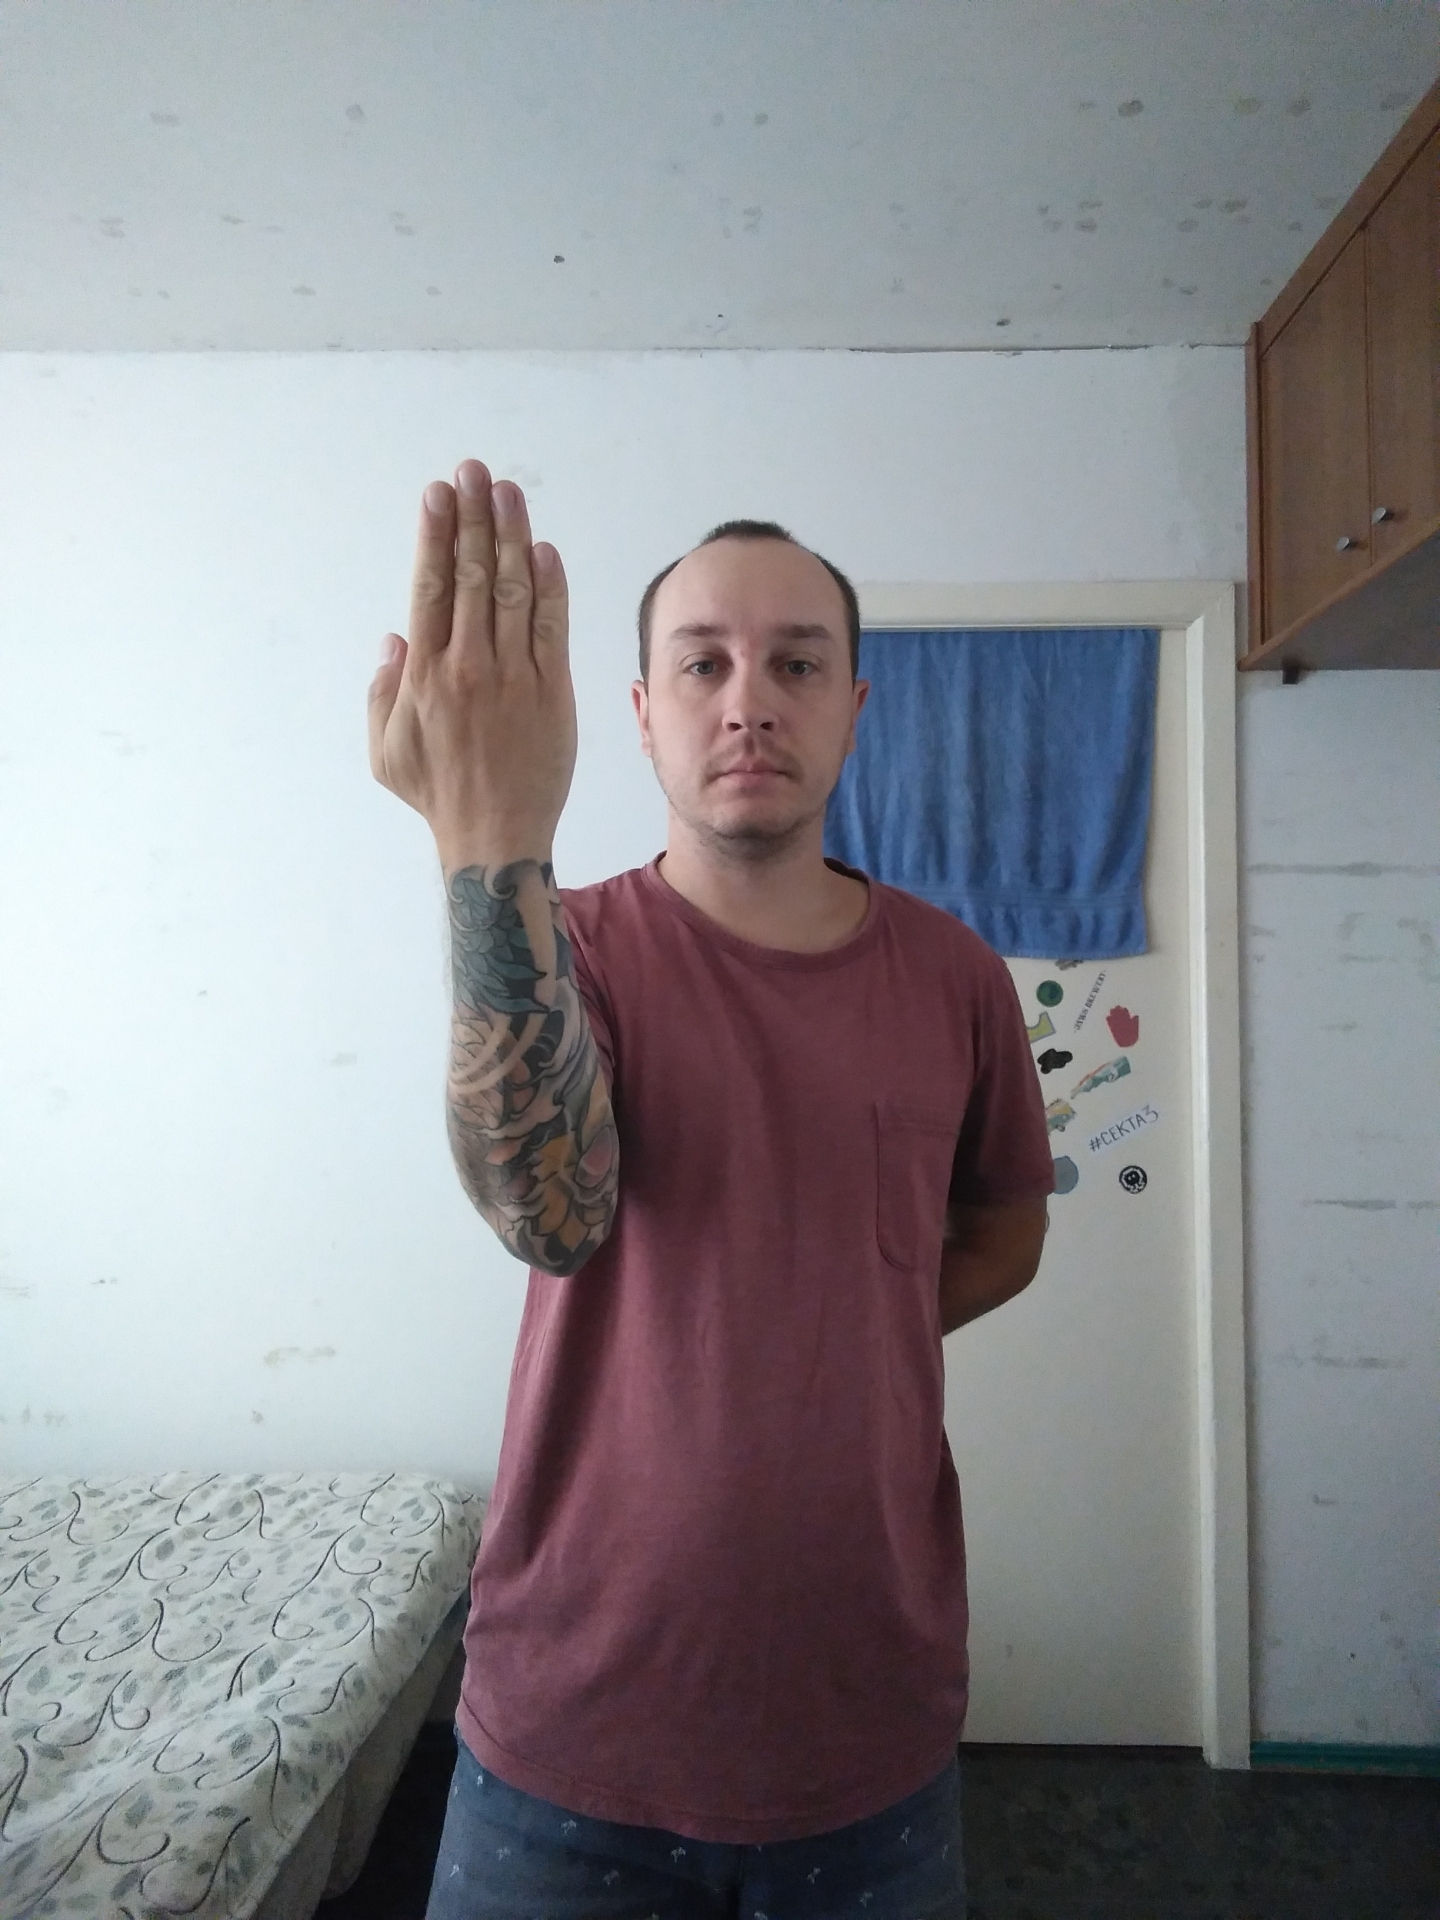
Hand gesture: stop_inverted